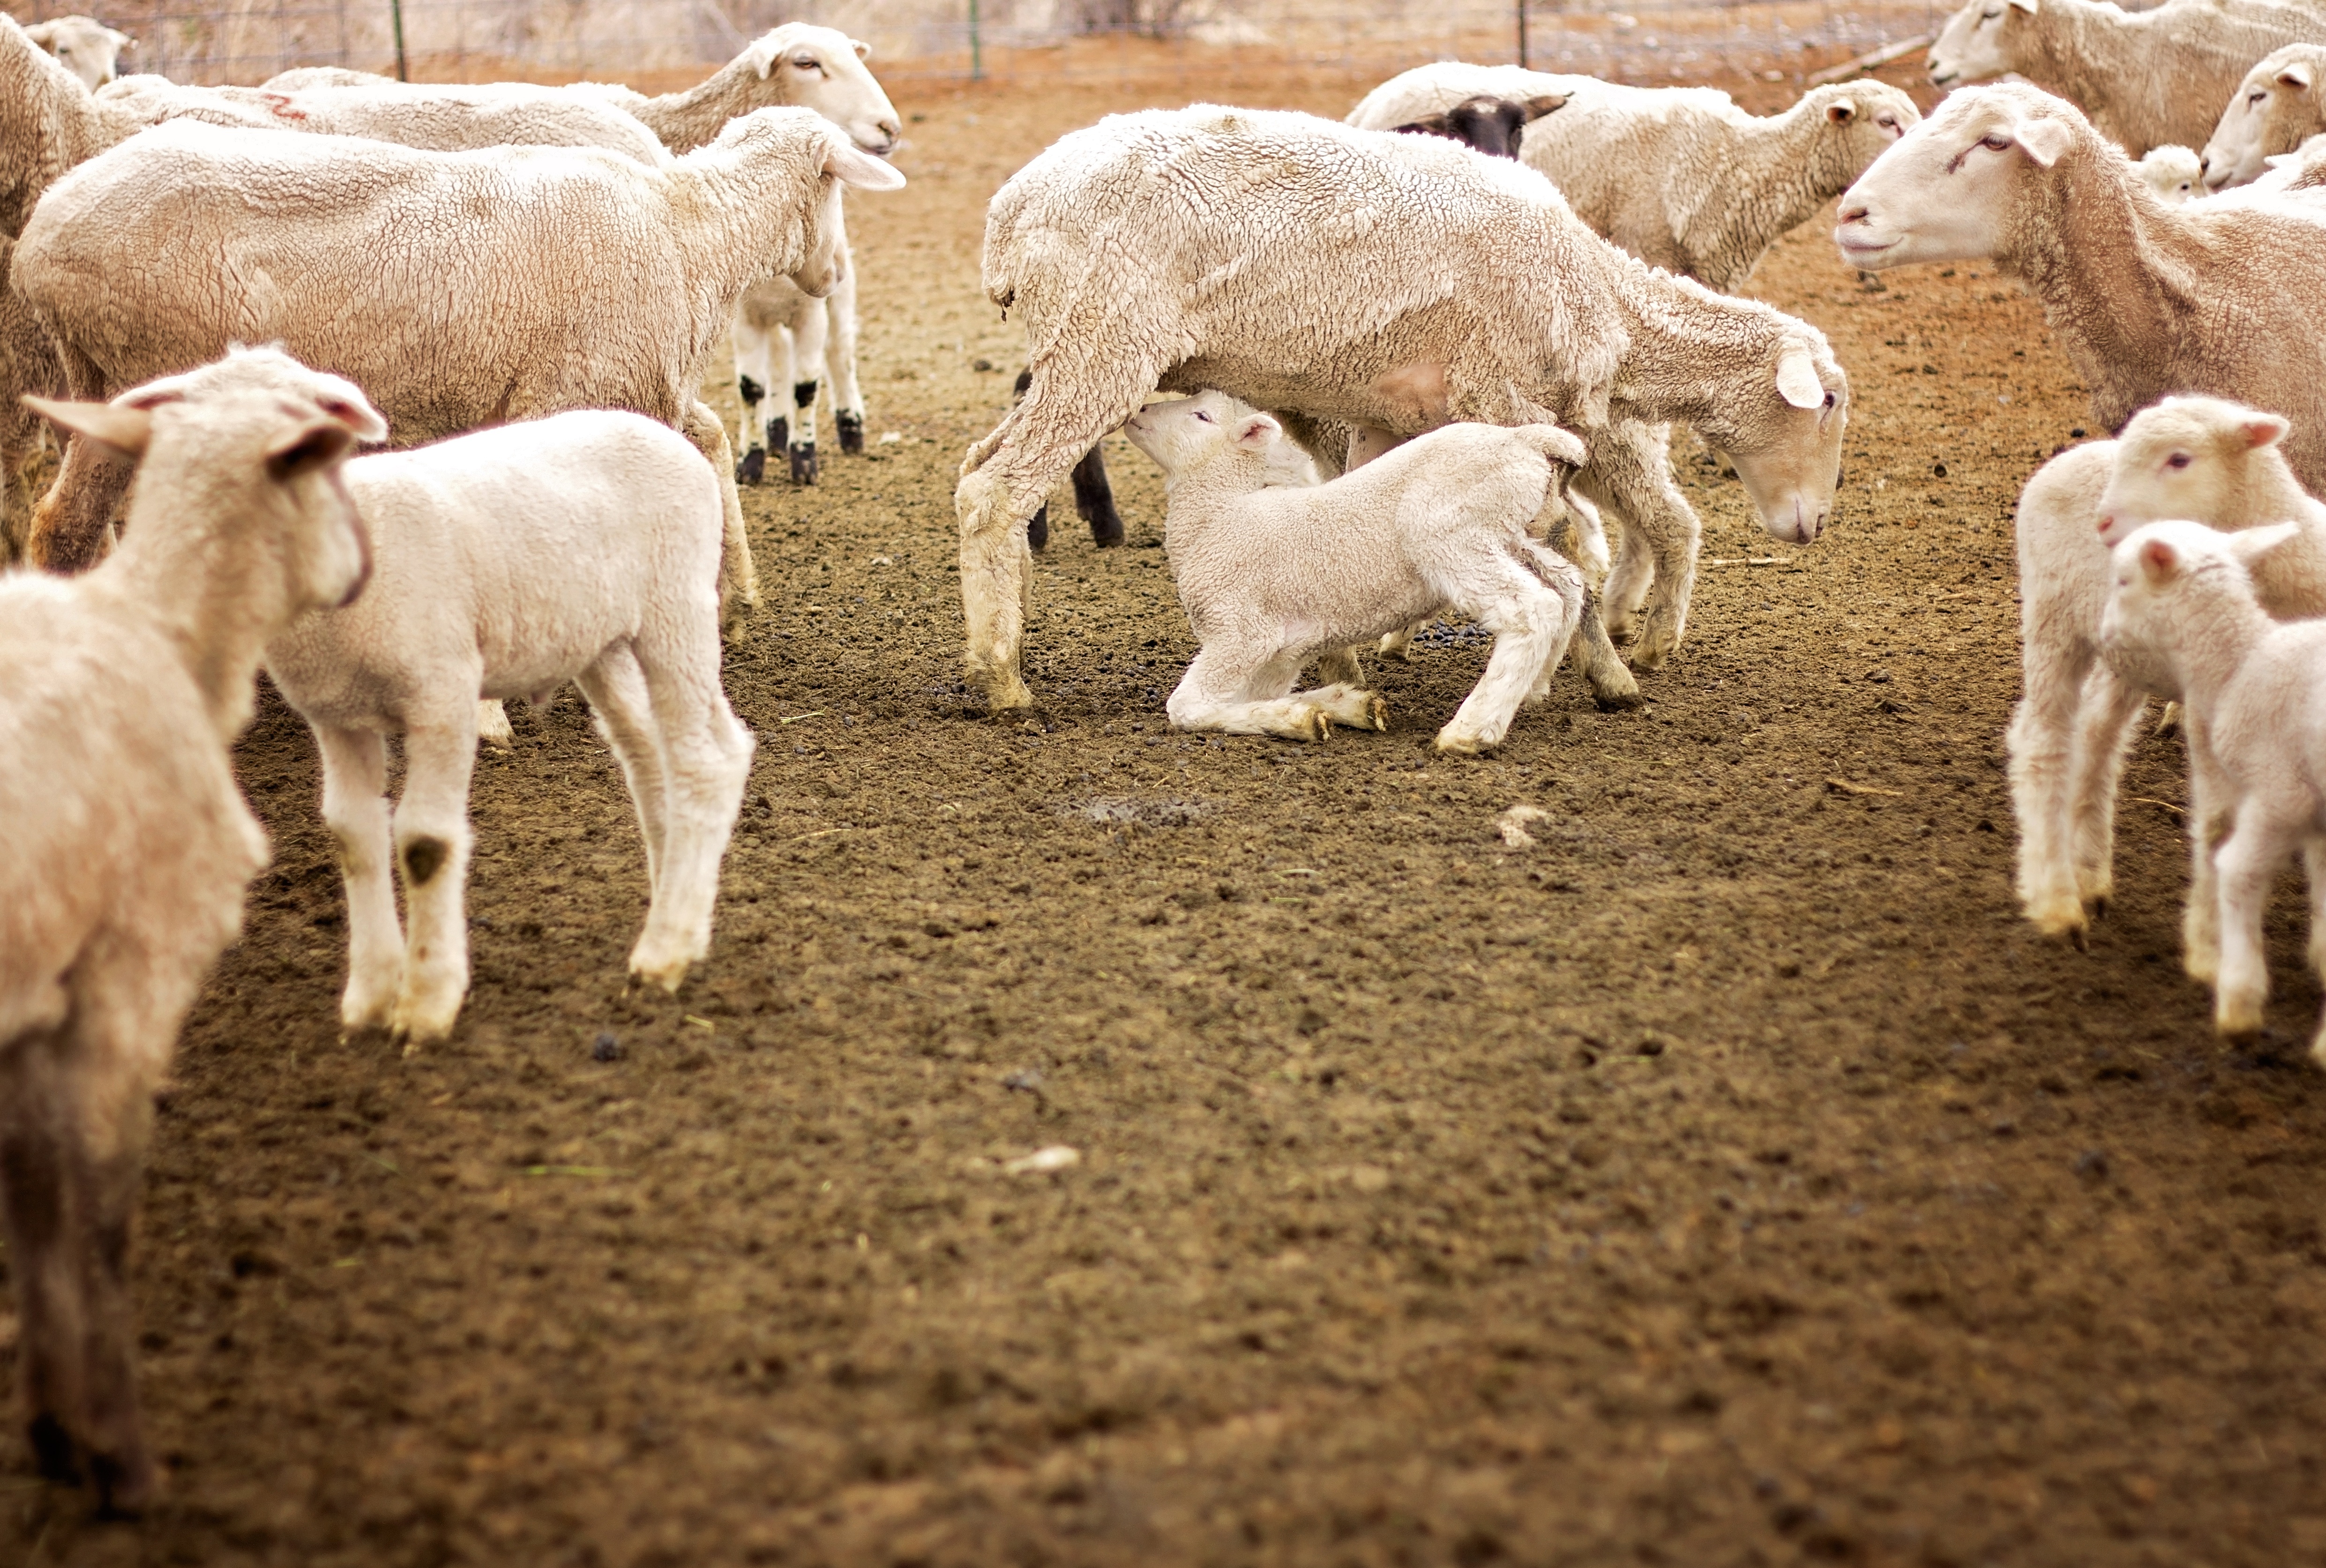
nature, farm, animal, goat, herd, farming, pasture, sheep, mammal, agriculture, milk, fauna, lamb, eating, goats, vertebrate, sheeps, baby animal, herding, goatherd